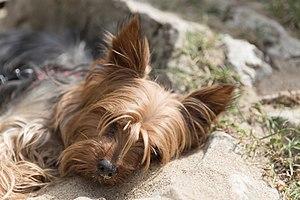
Yorkshire terrier en plein repos.
Le Yorkshire terrier, plus couramment appelé York est une race de chien de petite taille appartenant au groupe des terriers et originaire du comté anglais du même nom. Les traits distinctifs de la race sont sa petite taille et son pelage long et soyeux de couleur bleue, grise et feu. Très populaire auprès du grand public et en concours, ce chien surnommé « Yorkie » a également été à l'origine d'autres races comme le Terrier australien à poil soyeux.